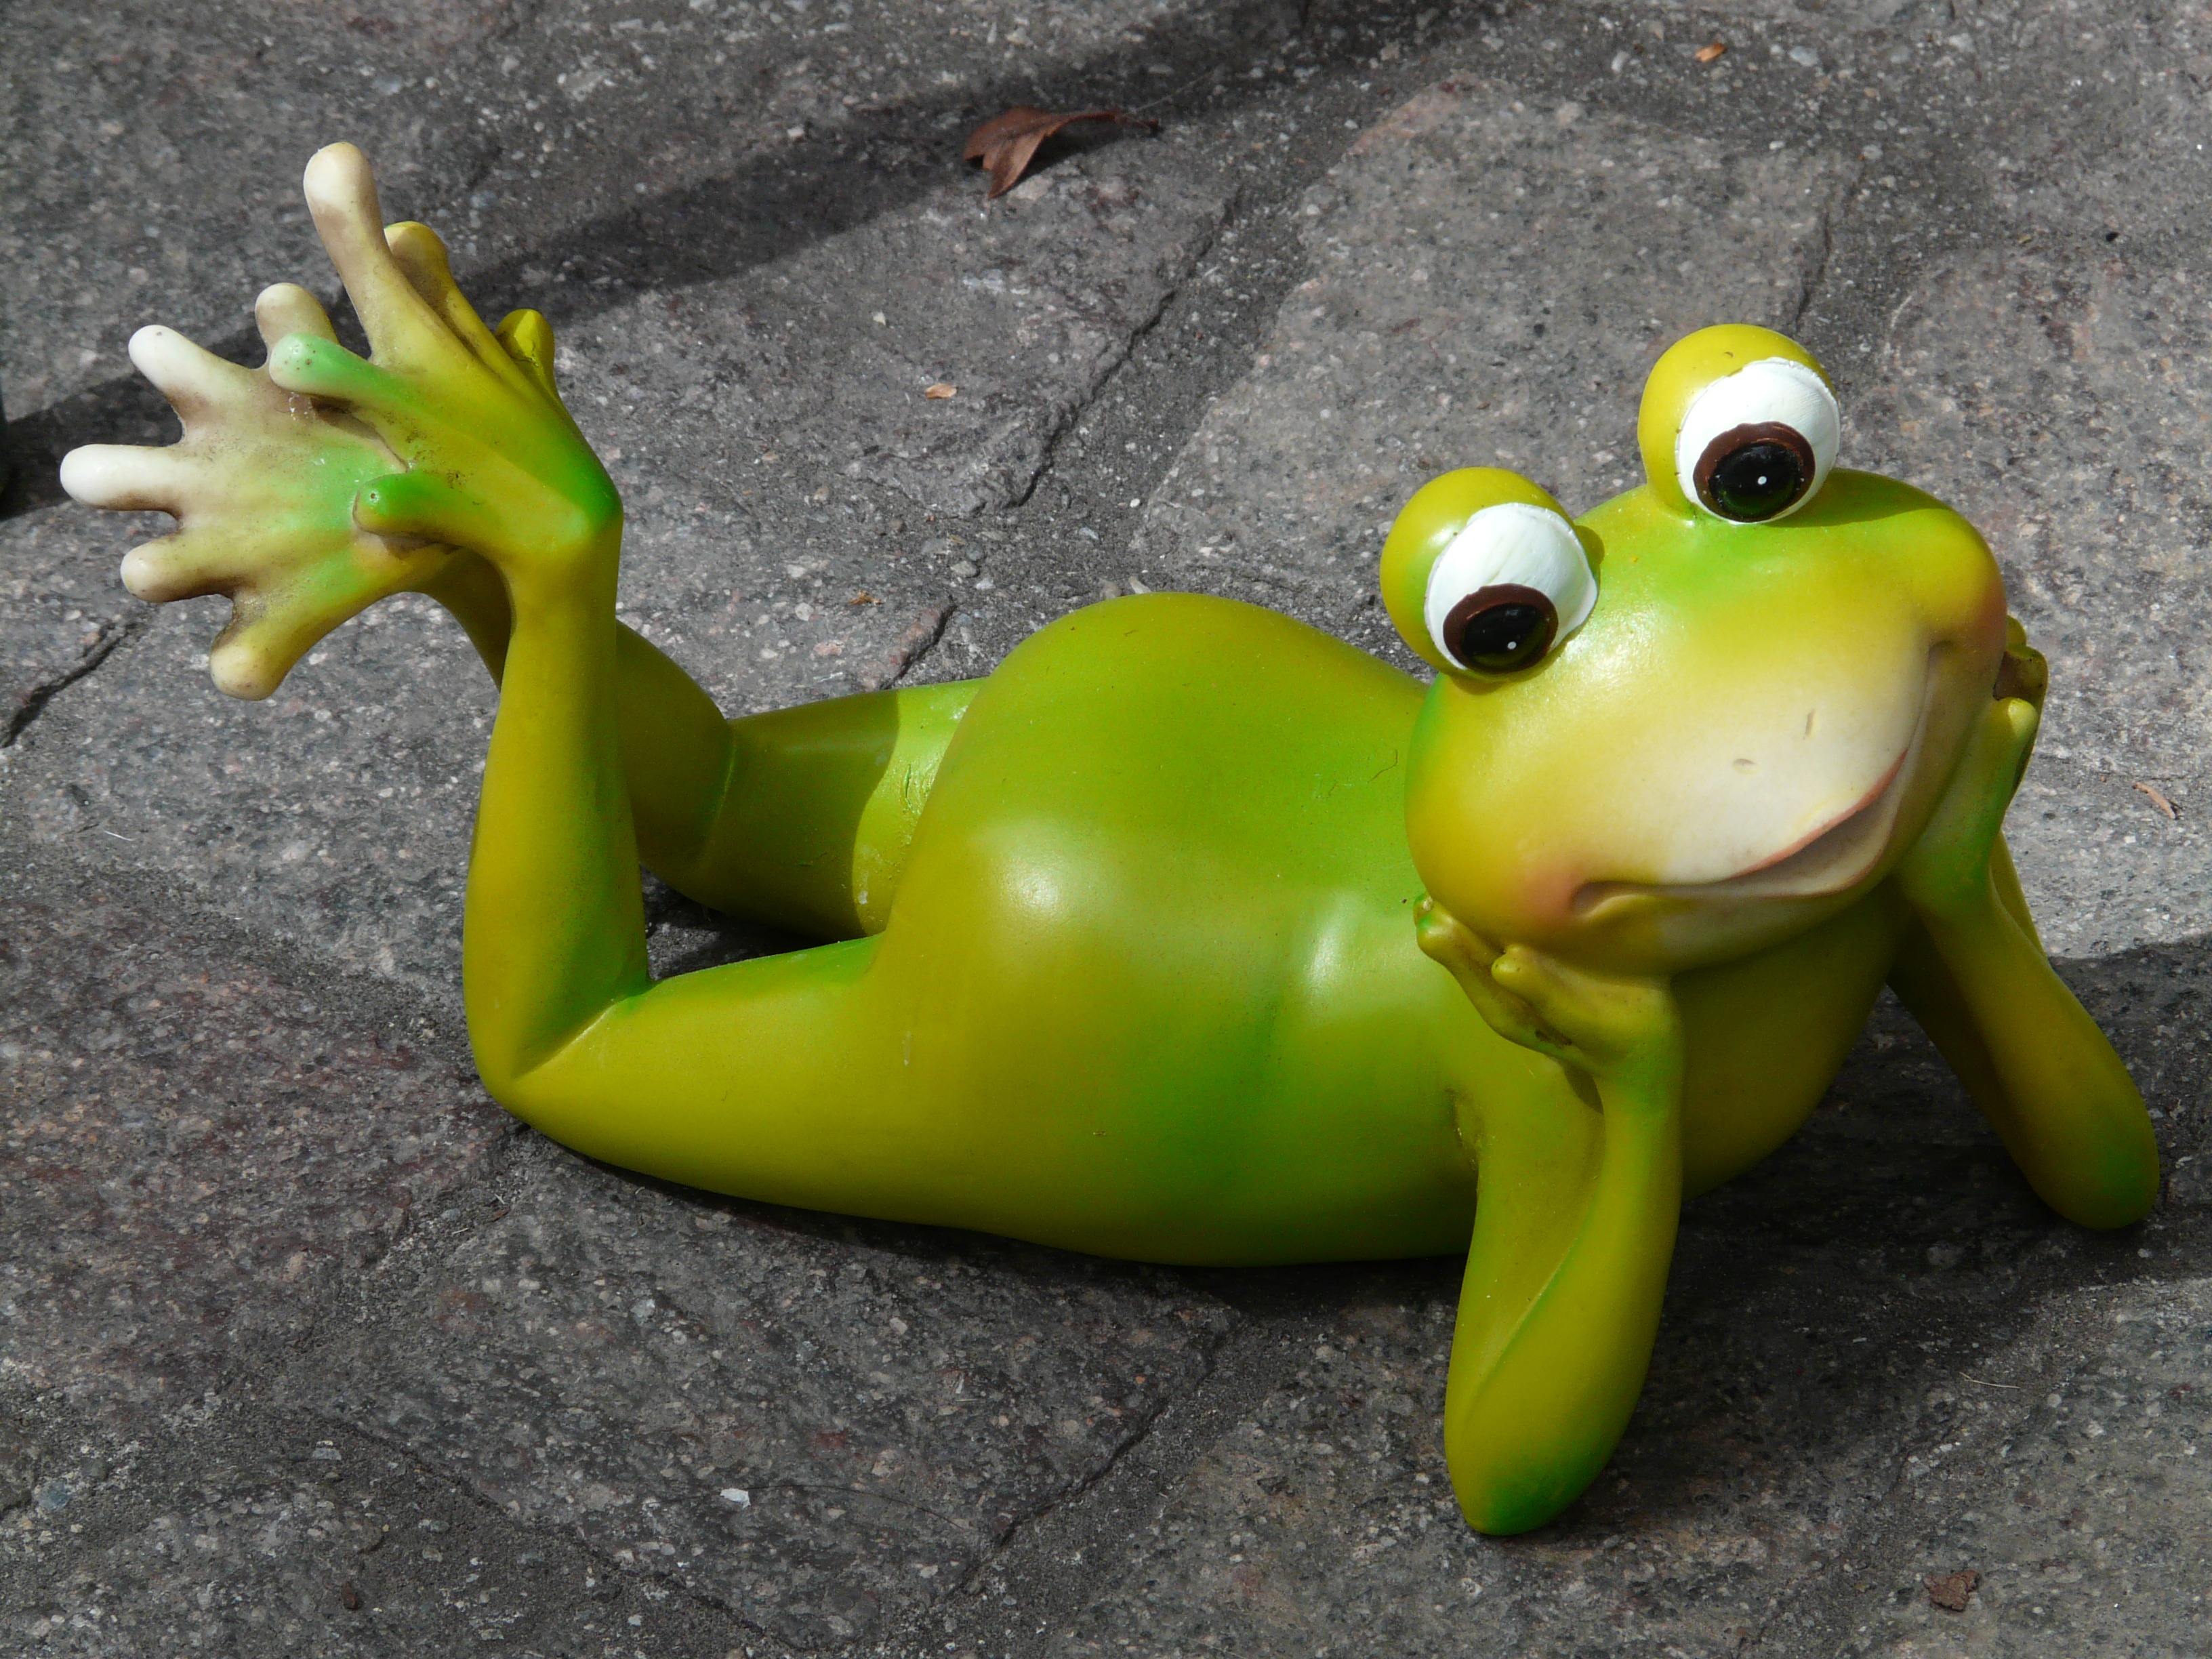
ground, sweet, flower, animal, green, ceramic, frog, amphibian, yellow, figure, beautiful, nice, sale, buy, friendly, offer, ceramic figures